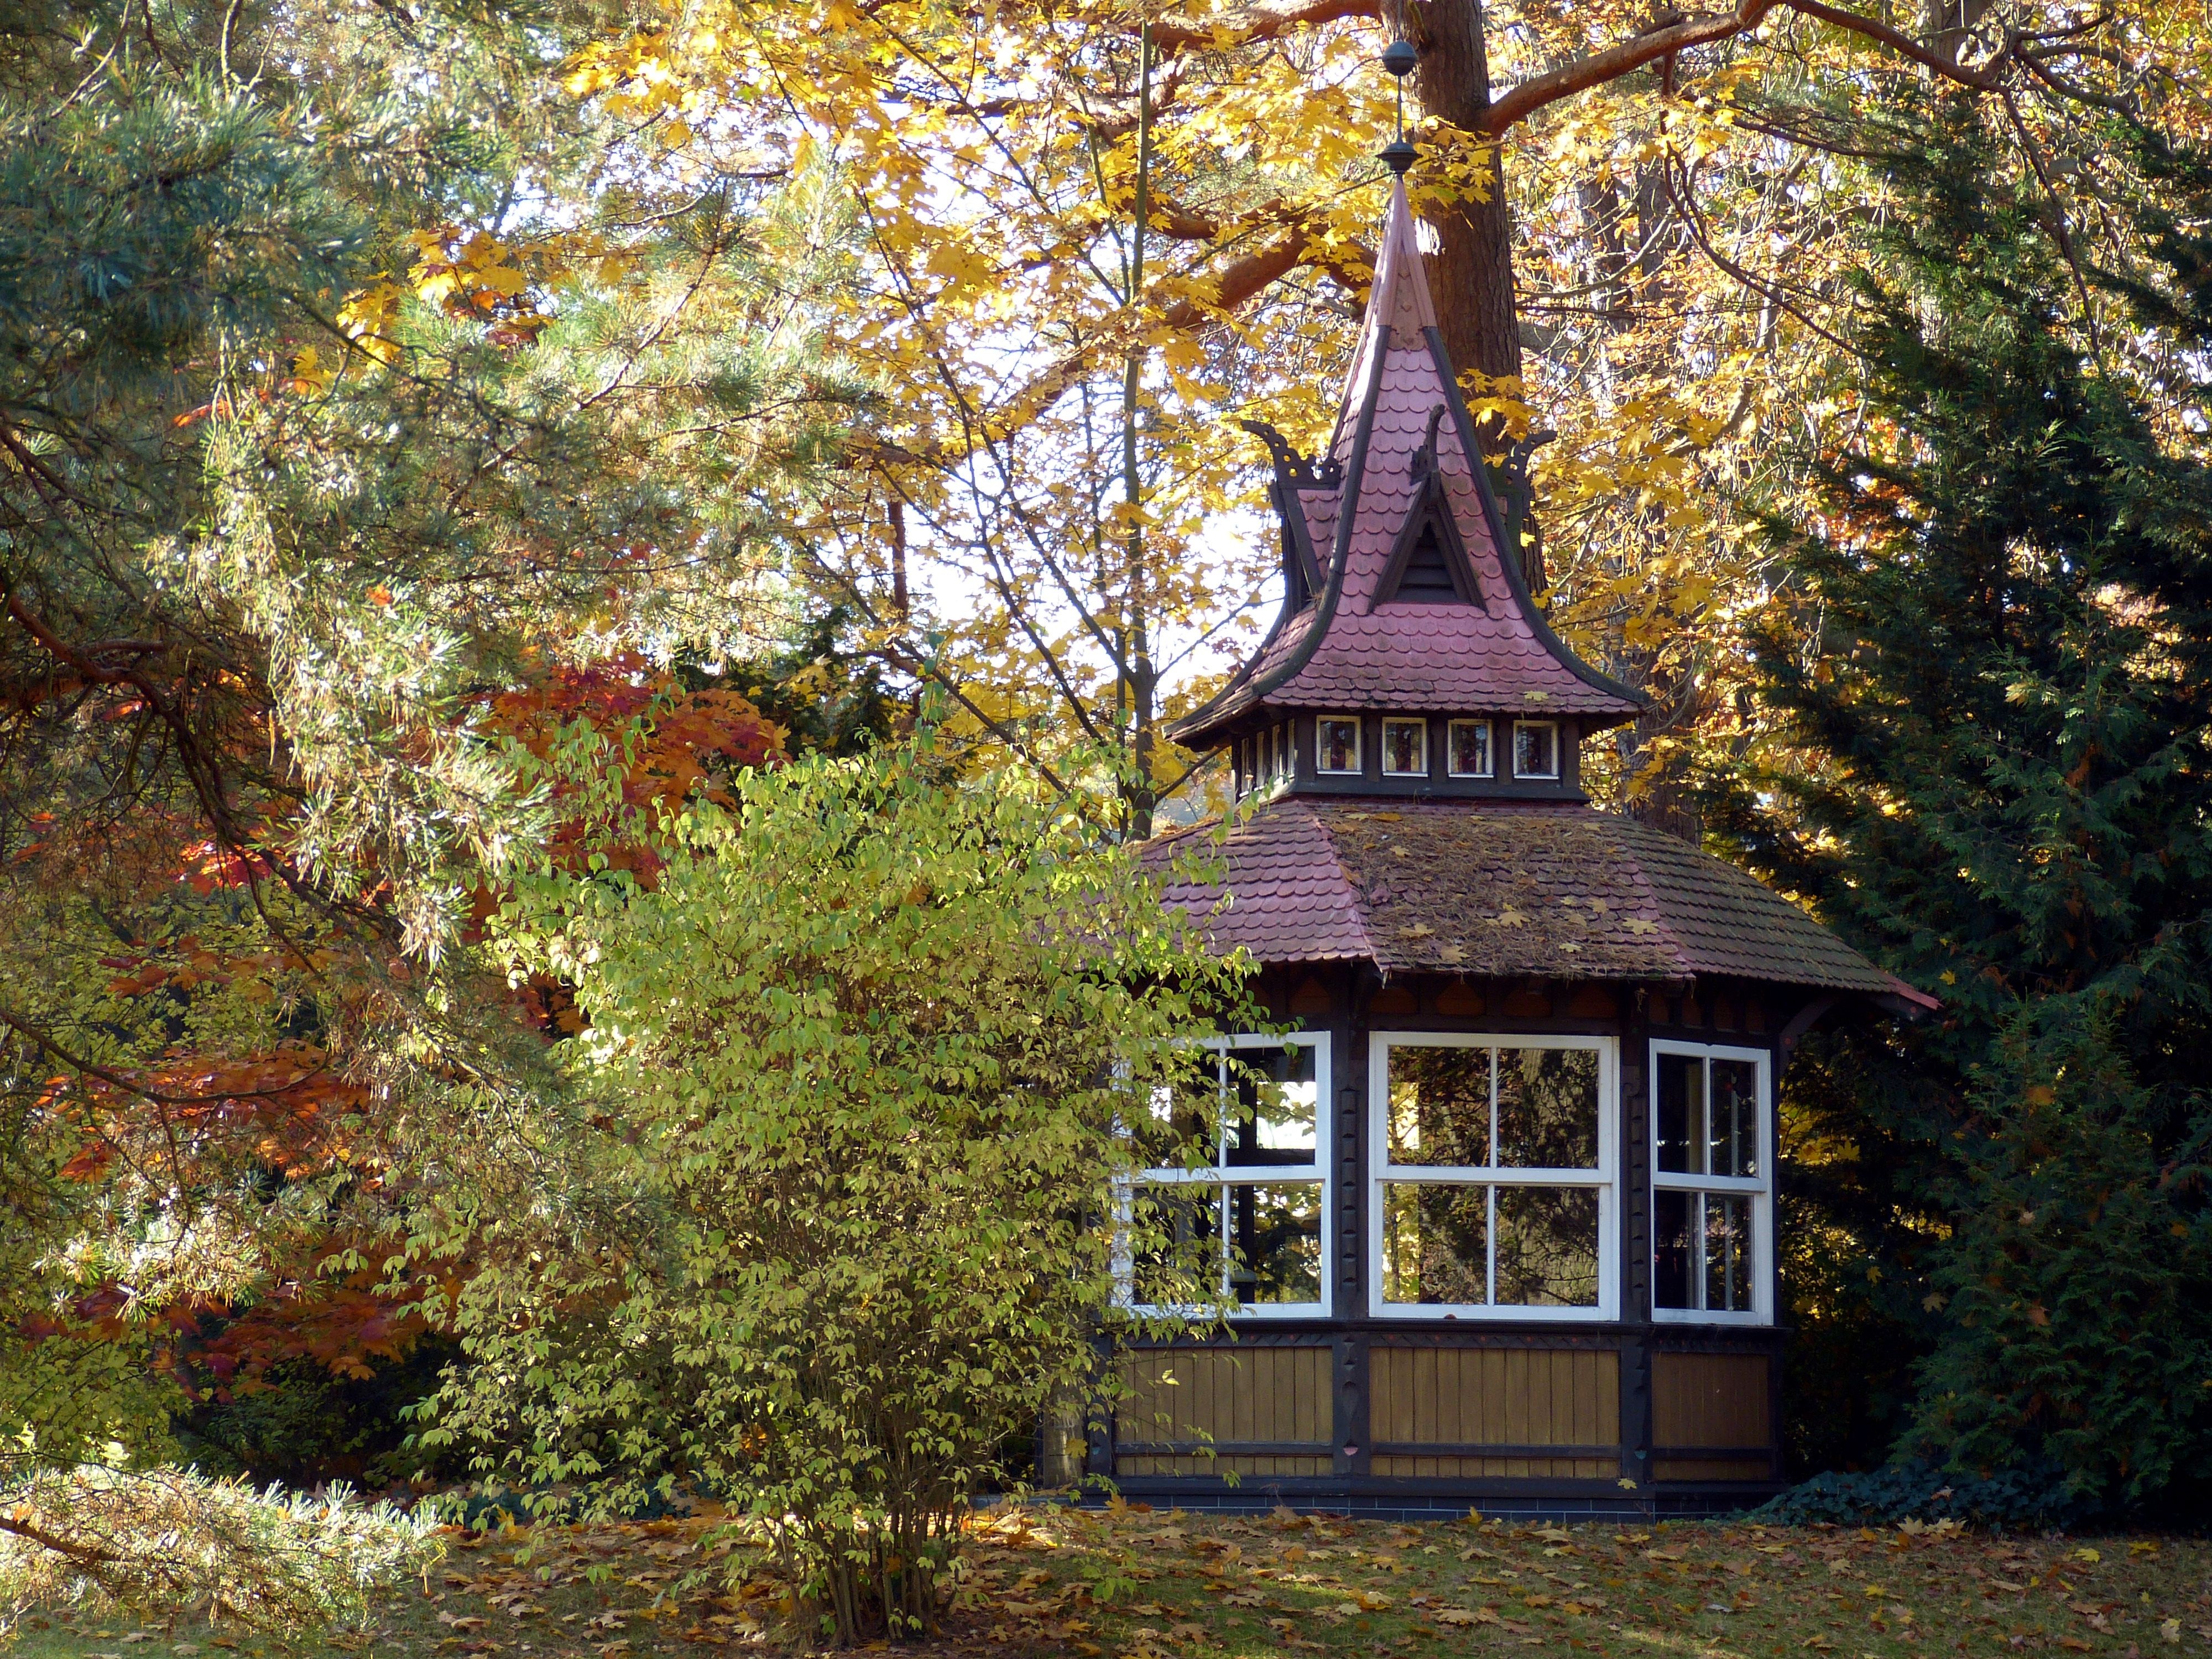
tree, plant, house, leaf, flower, home, cottage, autumn, island, botany, garden, tourism, season, hotel, pavilion, shrine, estate, woodland, stay, pension, historically, usedom, heringsdorf, baltic sea, northern germany, island of usedom, western pomerania, woody plant, emperor's bath